Edward Bryant

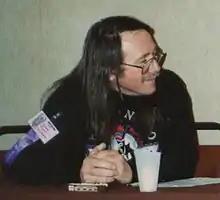
Ed Bryant in 1989

Bryant was born in White Plains, New York, but raised on a cattle ranch in Wyoming. He attended school in Wheatland, Wyoming, and received his MA in English from the University of Wyoming in 1968.